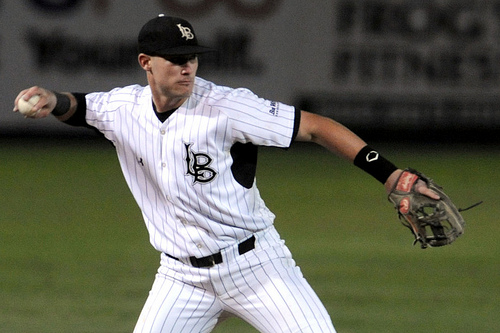
một người đàn ông đang chuẩn bị ném quả bóng chày ở trong tay